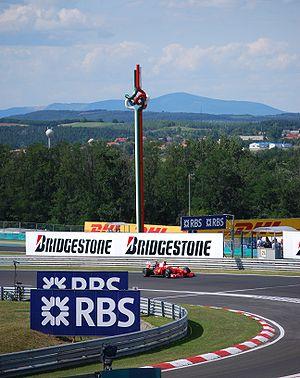
Le Grand Prix de Hongrie 2009, disputé sur le Hungaroring le 26 juillet 2009, est la 813ᵉ épreuve du championnat du monde de Formule 1 courue depuis 1950 et la dixième manche du championnat 2009.
Budapest est la plus grande ville et la capitale de la Hongrie. Elle se situe en aval du coude du Danube entre le massif de Transdanubie et l'Alföld. Ses habitants sont les Budapestois.
Le championnat du monde de Formule 1 2009 est la 60ᵉ édition du championnat du monde des pilotes. Organisé par la FIA, il s'est déroulé en dix-sept manches entre le 29 mars 2009 et le 1ᵉʳ novembre 2009. Il est remporté par le Britannique Jenson Button chez les pilotes et par son écurie, Brawn GP Formula One Team, chez les constructeurs.